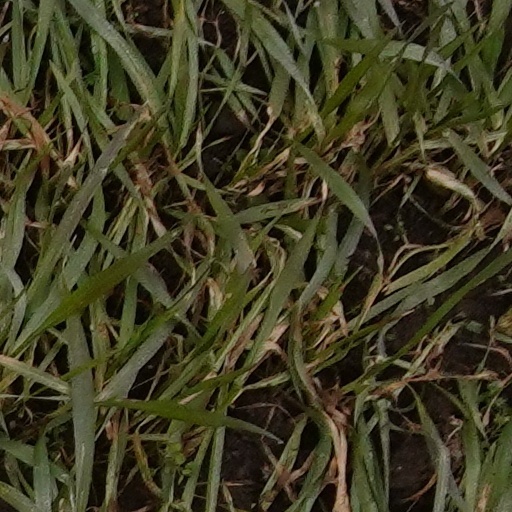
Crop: wheat